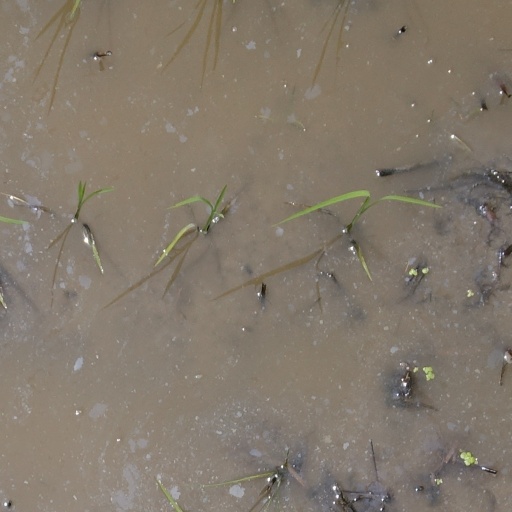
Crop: rice